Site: brandenburg
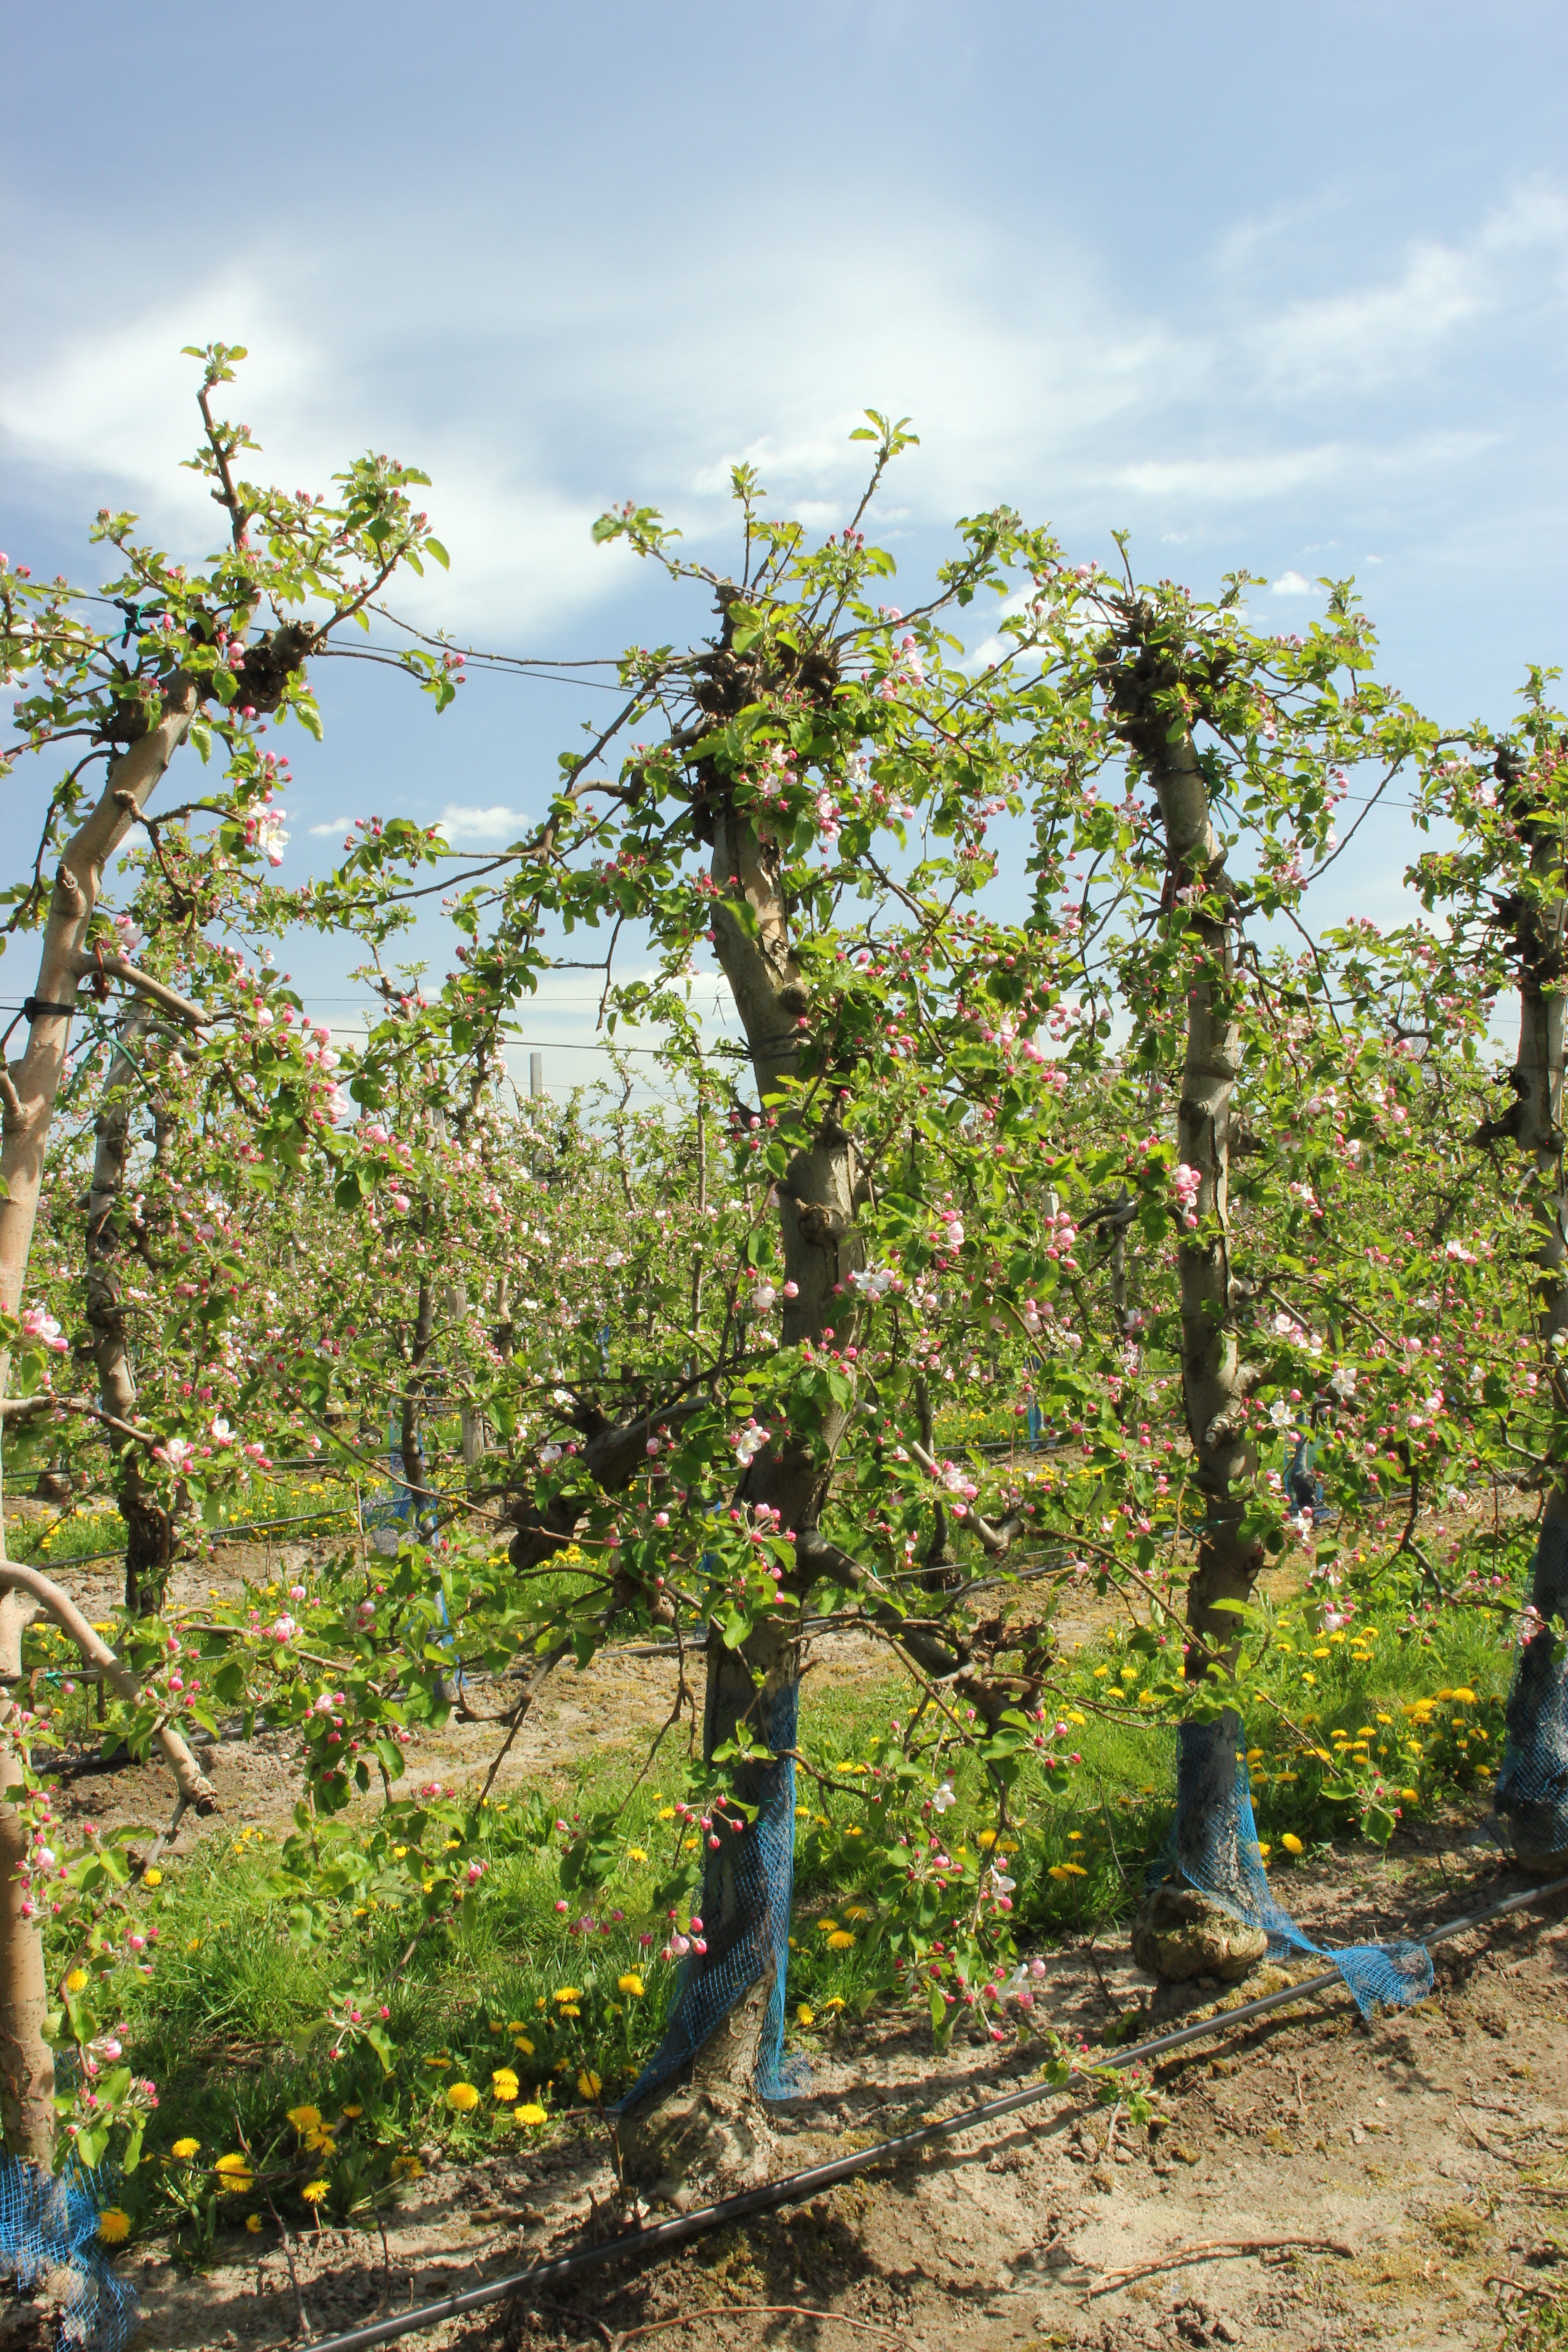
Growth stage (BBCH 57): Inflorescence emergence